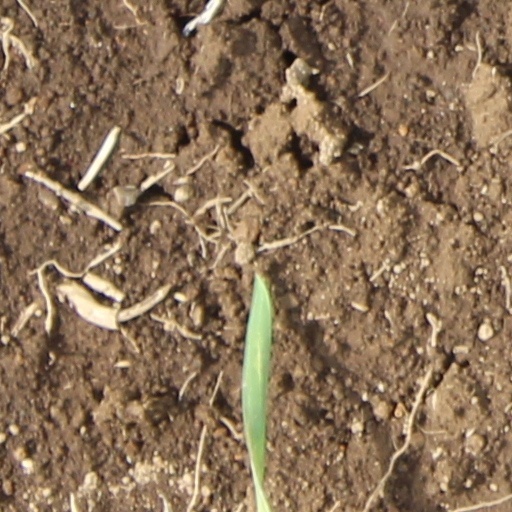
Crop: wheat